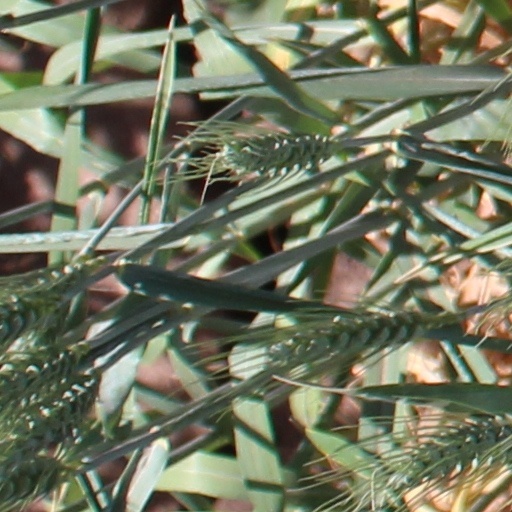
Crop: wheat